Mitsubishi Lancer Evolution

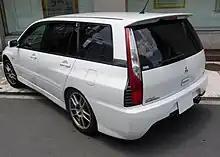
Mitsubishi Lancer Evolution Wagon GT-A (rear)

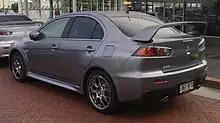
Rear

Mitsubishi also released an Evolution IX wagon in GT, GT-A models, and MR special versions. Variants came in a 6-speed manual (GT, MR) or a 5-speed automatic (GT-A). The automatic variant uses a non-MIVEC 4G63 sourced from the Evo VIII with a smaller turbo for increased low-down torque. It was only sold in Japan and imported to other countries as grey imports.